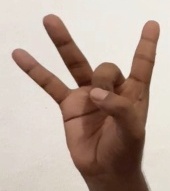
ASL sign: 8